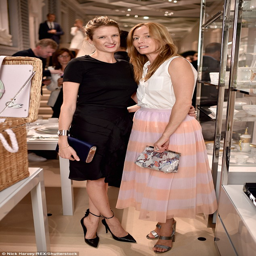
dressed to impress : person dressed in a stylish knee - length dress and black heels